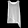
Label: Shirt